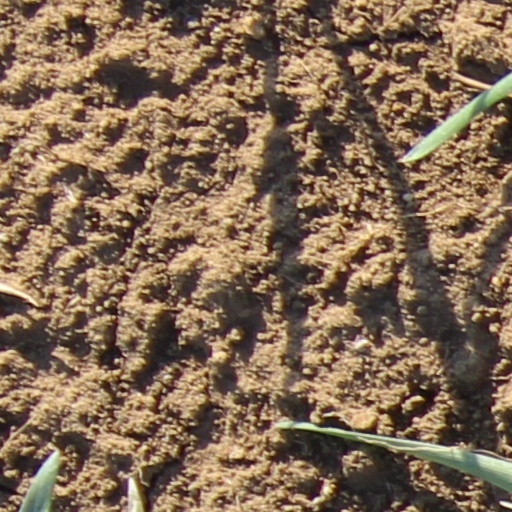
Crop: wheat